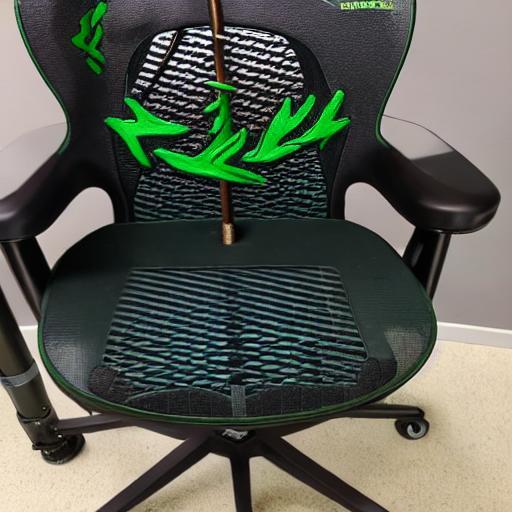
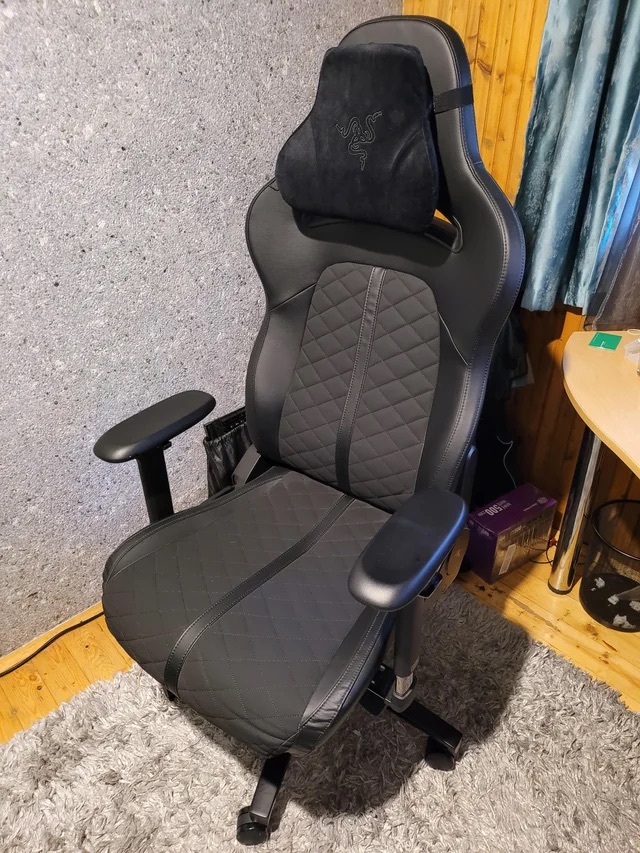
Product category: items_chair
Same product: no